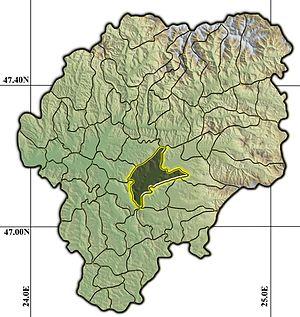
Bistrița est une ville de Transylvanie, dans le nord de la Roumanie, et le chef-lieu du județ de Bistrița-Năsăud. Sa population s'élevait à 75 076 habitants en 2011.